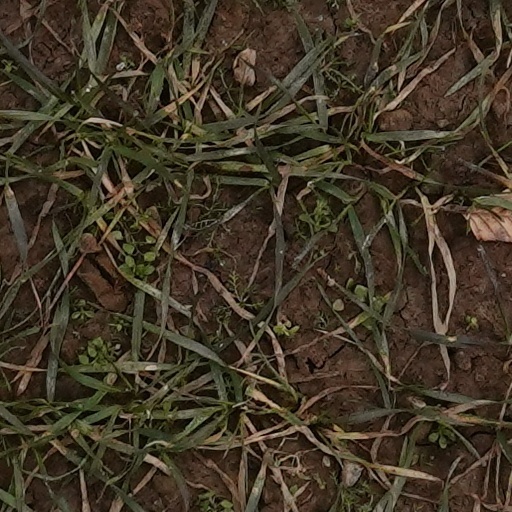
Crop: wheat